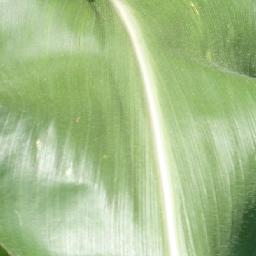
Label: Corn_(Maize)___Healthy